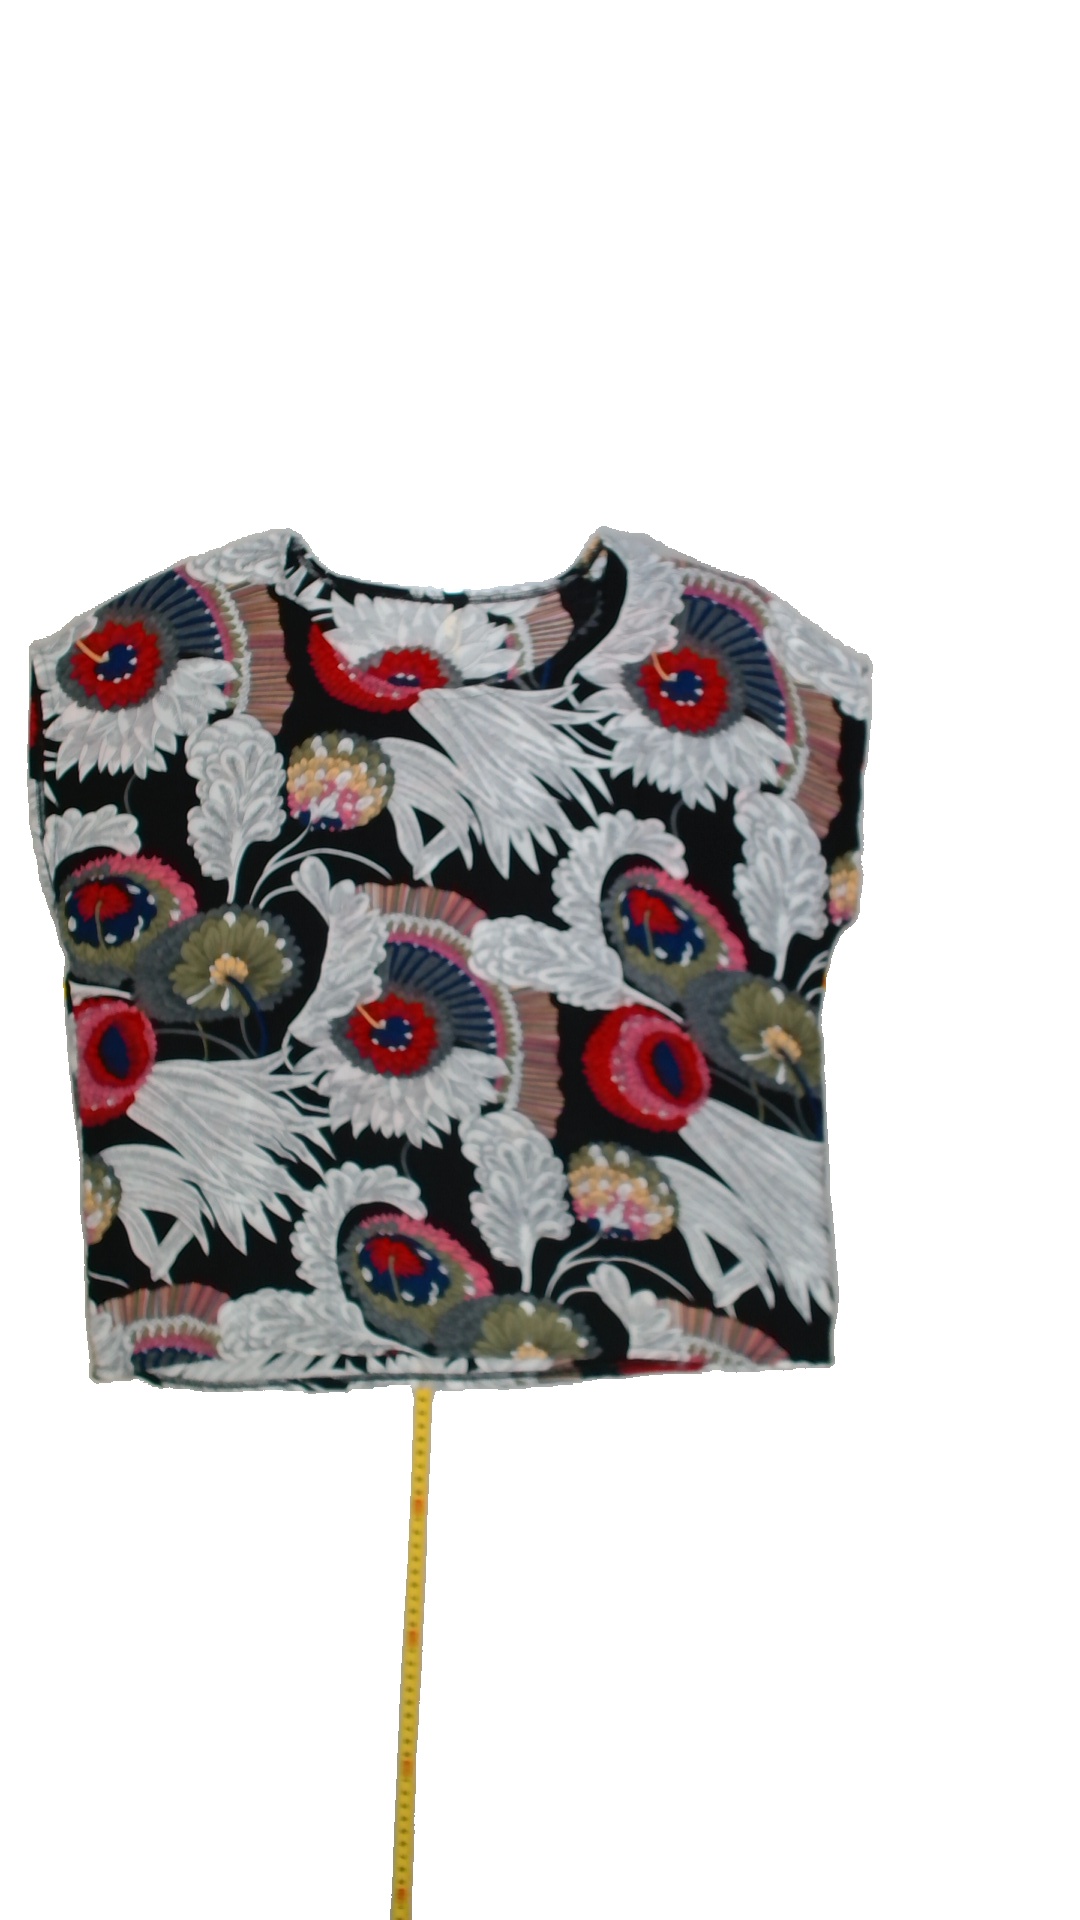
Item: Blouse (Ladies)
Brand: Not Applicable
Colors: Multicolor
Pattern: Floral print
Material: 100%viscose
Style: No trend
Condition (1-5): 4
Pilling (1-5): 4
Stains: No
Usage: Reuse
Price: <50